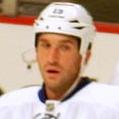
Age: 27